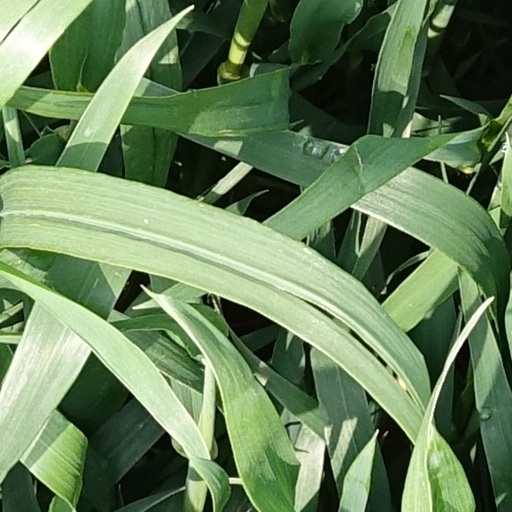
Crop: wheat